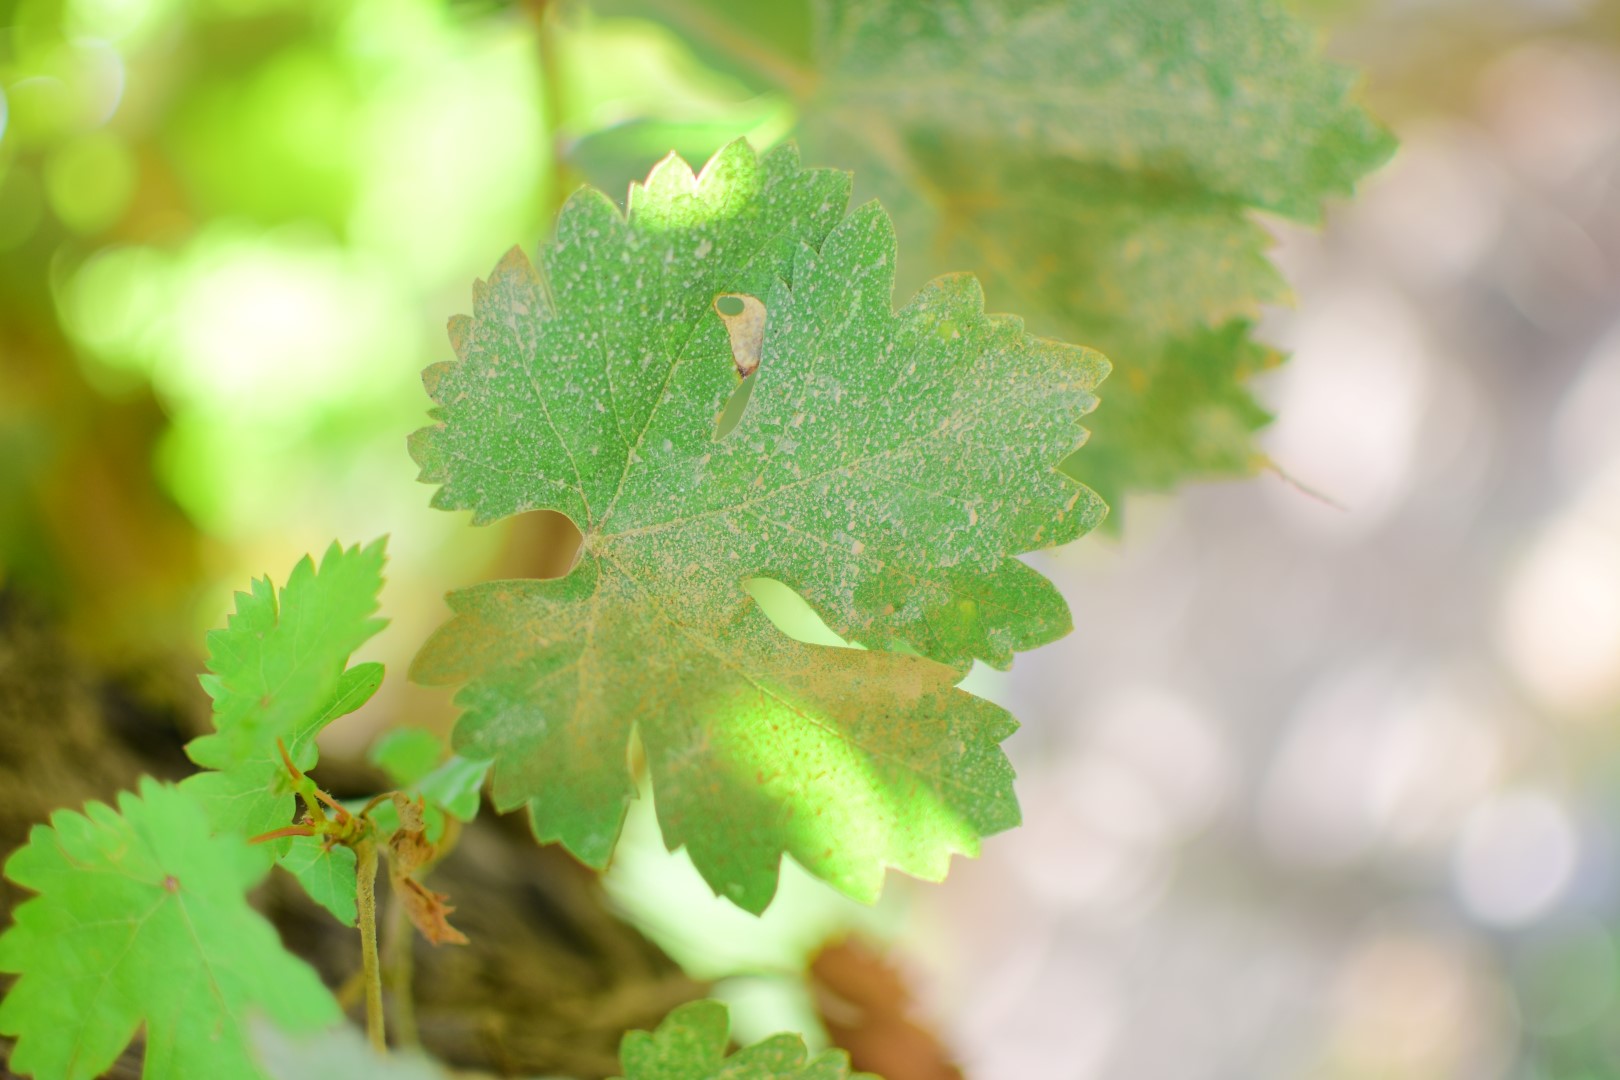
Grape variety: Shdah